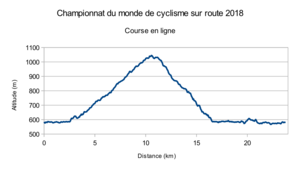
La course en ligne féminine aux championnats du monde de cyclisme sur route 2018 a lieu le 29 septembre 2018 à Innsbruck, en Autriche. Elle est remportée par la Néerlandaise Anna van der Breggen.